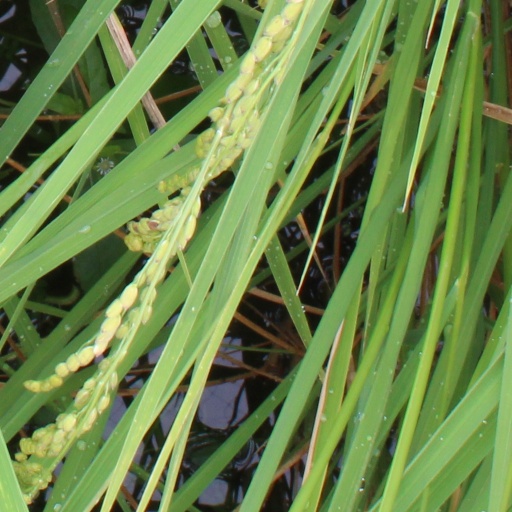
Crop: rice